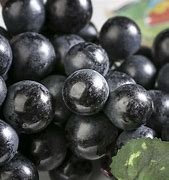
Label: grape